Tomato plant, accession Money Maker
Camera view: bottom (45 deg); turntable rotation: 240 degrees
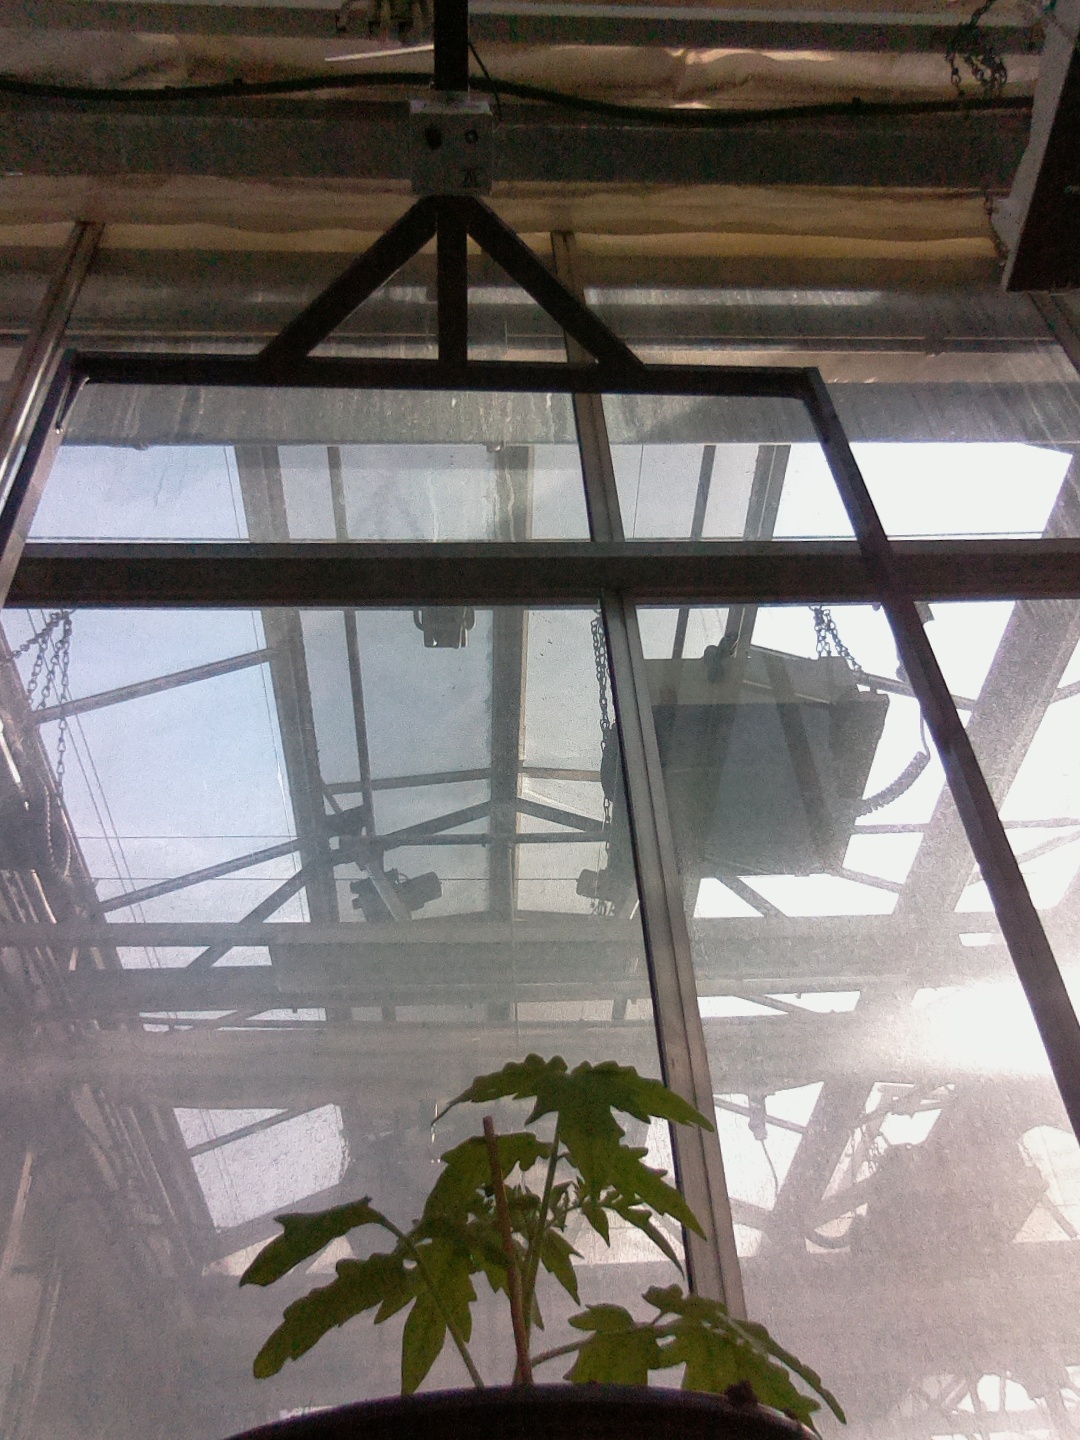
BBCH growth stage 13: 6 of true leaves visible